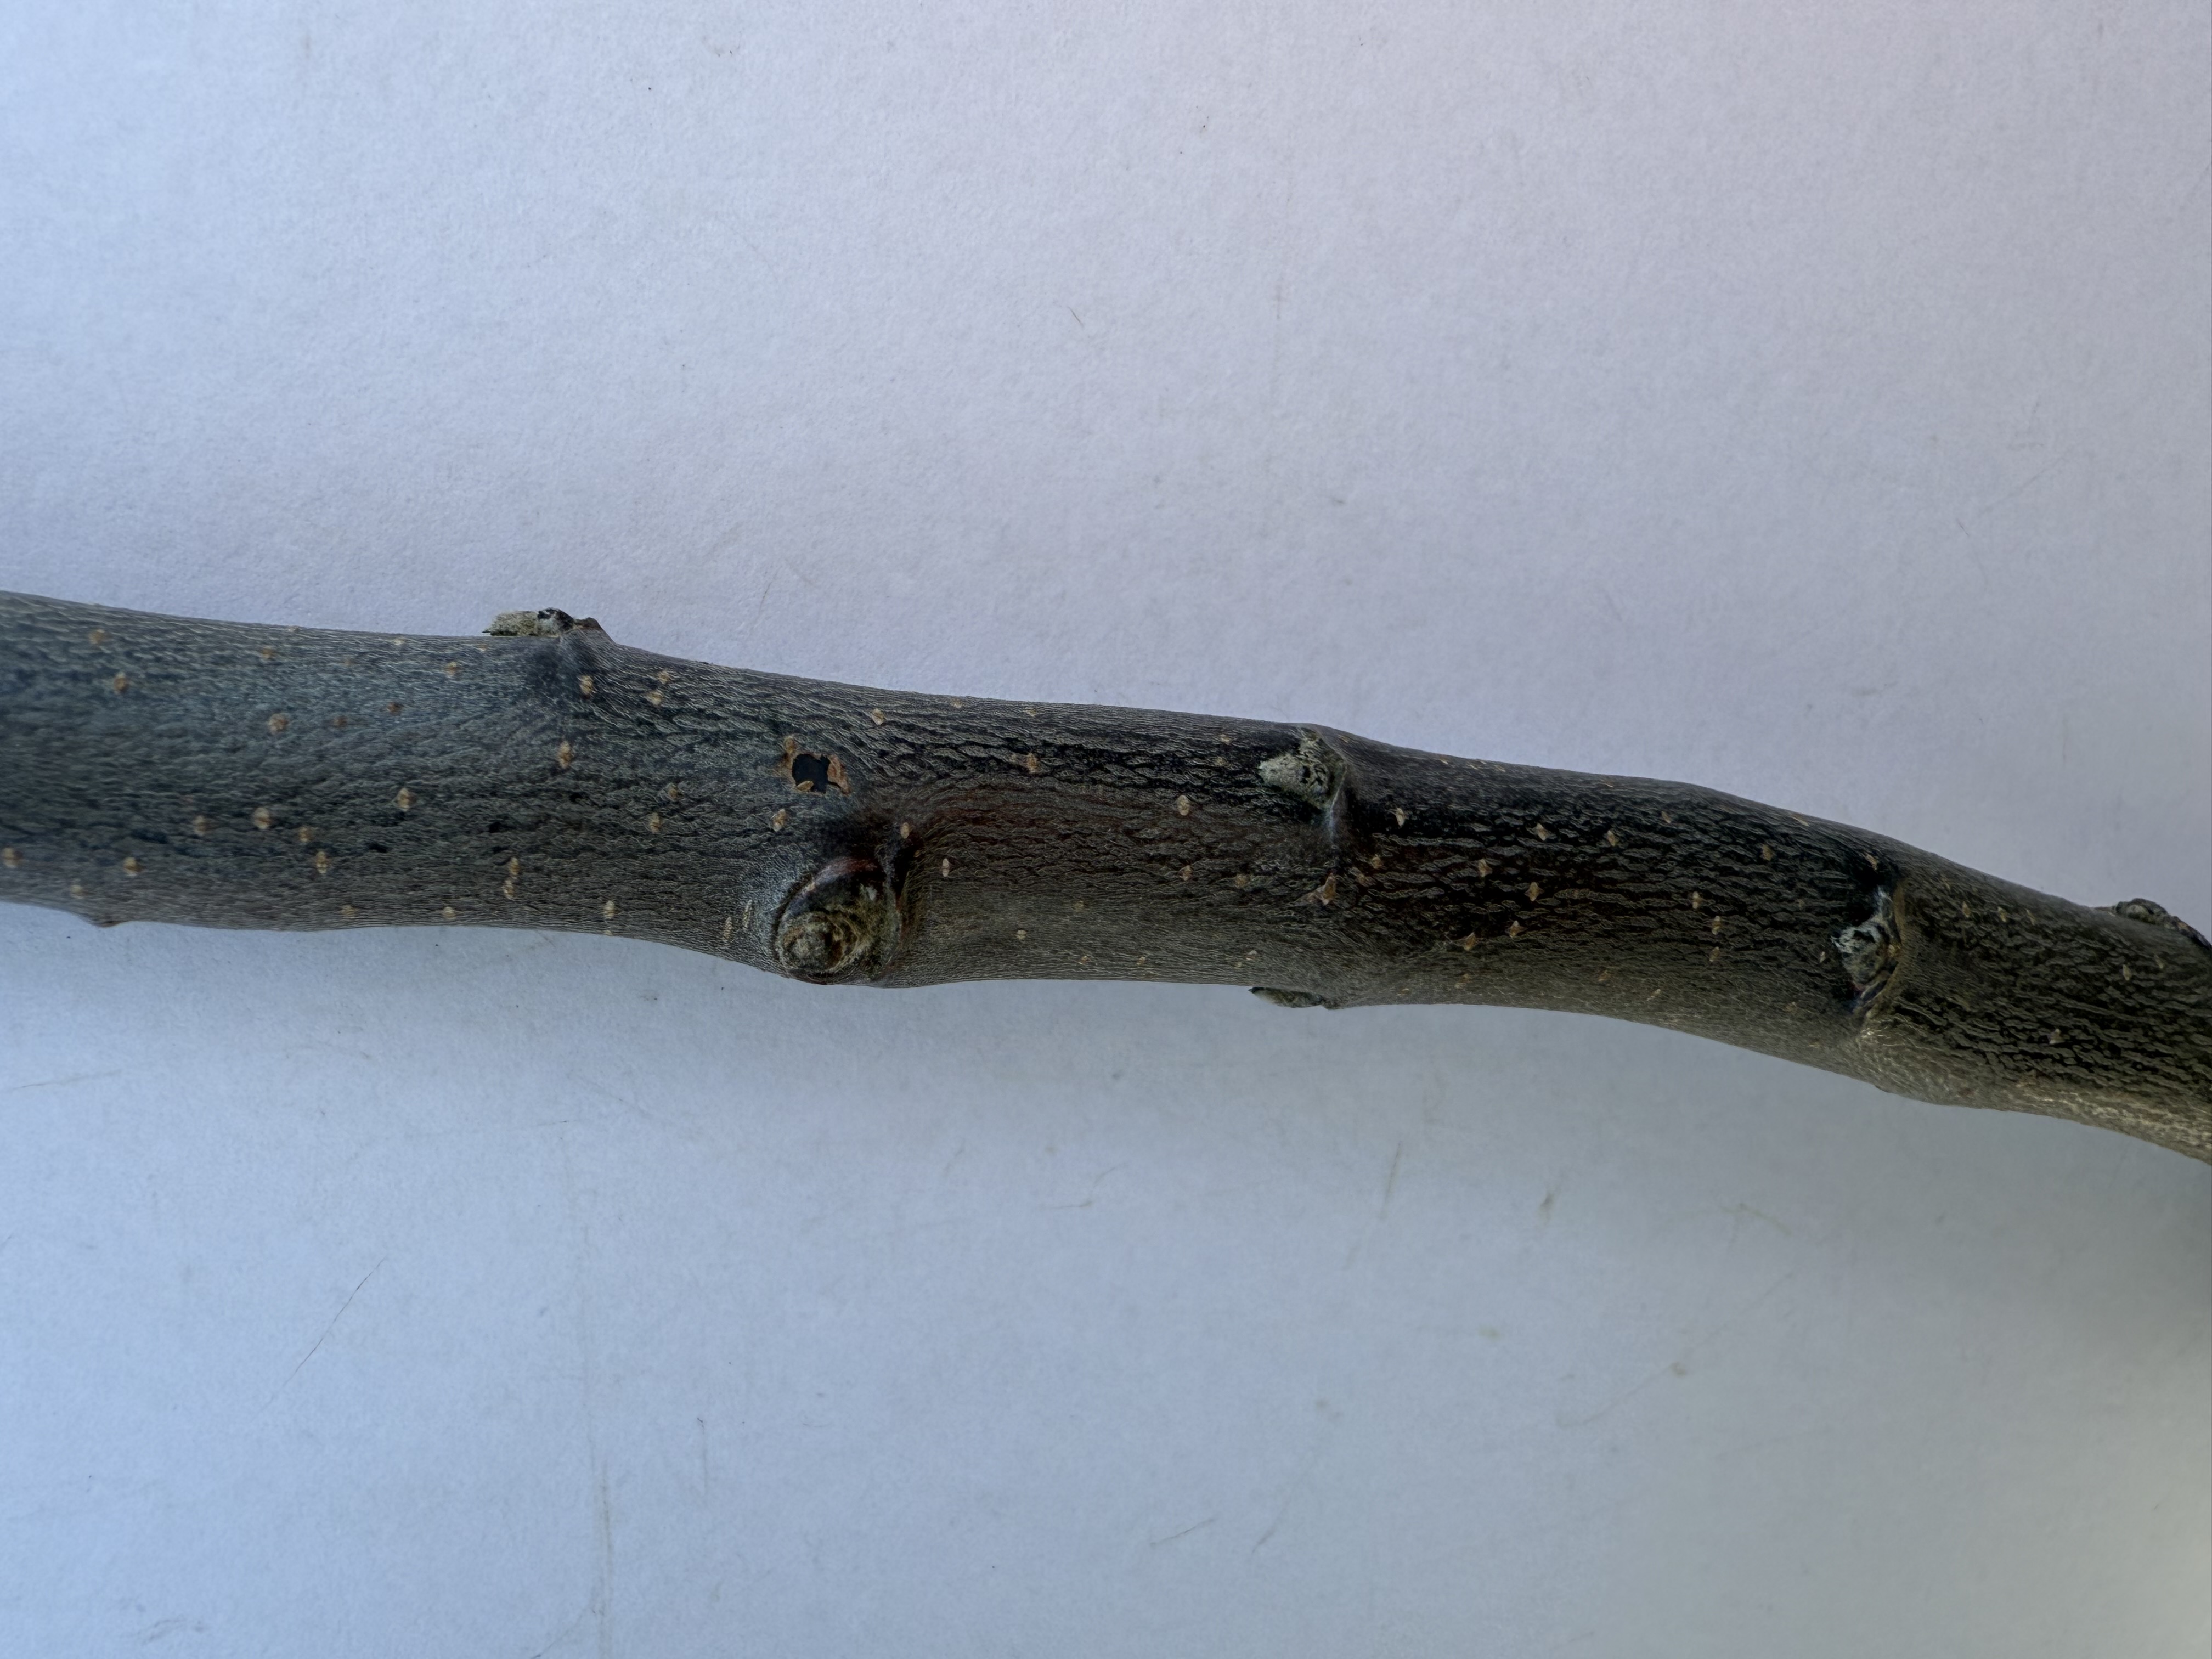
Variety: Redlove Apple